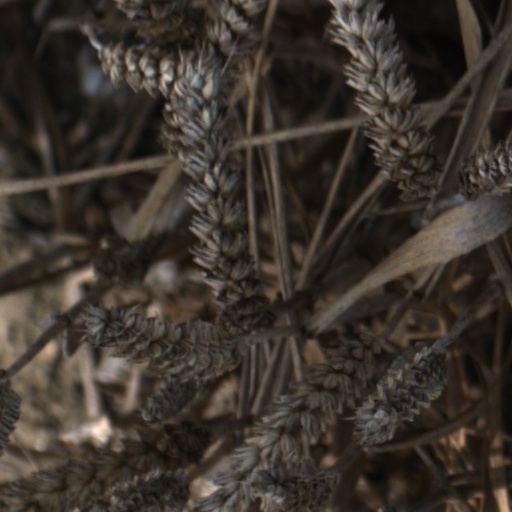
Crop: wheat